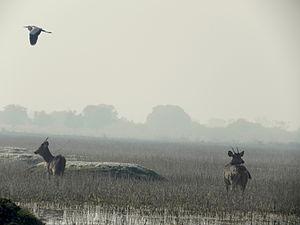
Le Parc national de Keoladeo ou le Parc national de Keoladeo Ghana, anciennement appelé Sanctuaire des Oiseaux de Bharatpur est situé dans l'État du Rajasthan en Inde.
Cet article recense les zones humides d'Inde concernées par la convention de Ramsar.